STS-118

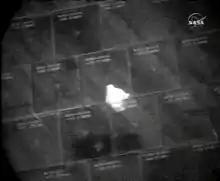
Preliminary image of damage to the thermal protective tiles.

Fueling of the external tank began at 08:11 EDT (12:11 UTC) and finished around 11:00 EDT. The Ice Team began their inspection of the orbiter to ensure no ice was on the orbiter or the fuel tank, something unlikely due to the unusually warm conditions as launch time approached. Their inspection concluded about 40 minutes quicker than the usual two-hour duration. The crew departed for the Operations & Checkout (O&C) building, for the launch pad at 14:46 EDT (18:46 UTC), and arrived at the pad at 15:02 EDT (19:02 UTC). Launch occurred at 18:36:42 EDT (22:36:42 UTC).